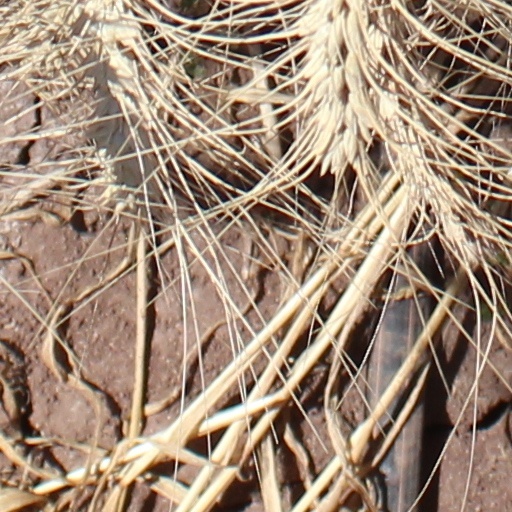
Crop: wheat